E.T. the Extra-Terrestrial (album)

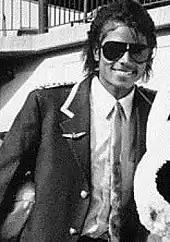
Michael Jackson began work on "E.T. the Extra-Terrestrial" around the same time as he recorded "Thriller."

Jackson began work on the audiobook "E.T. the Extra-Terrestrial" in June 1982about two months after he began recording his sixth studio album "Thriller". Quincy Jones served as the producer for both projects, in addition to working as the narrative writer for the audiobook. During the recording of the narration, Jackson became so upset when E.T. died in the story that he wept. Jones and Spielberg both felt that trying to record the part again would not change the pop star's emotional reaction and decided to leave Jackson's crying in the finished recording. Jackson biographer Lisa D. Campbell wrote that Jones had learned this during the recording of "She's Out of My Life" (from the "Off the Wall" album), where the singer also broke down in tears.